Haliç Congress Center

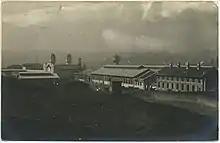
A photograph of the Sütlüce Slaughterhouse between 1926 and 1929

Haliç Congress Center, formerly Karağaç Slaughterhouse or Sütlüce Slaughterhouse, is a building initially opened in 1923 in order to ensure hygienic slaughtering and supervision in Istanbul. Its architect is Vedat Tek.